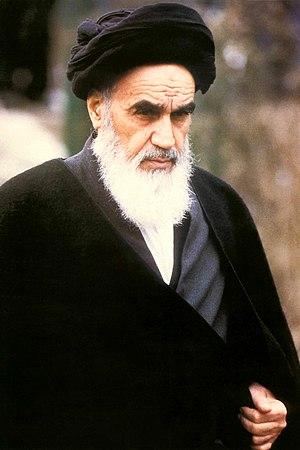
Quarante Hadith est un livre de 1940 écrit par Ruhollah Khomeini, fondateur de la République islamique d'Iran. Il décrit ses interprétations personnelles de quarante traditions attribuées à Muhammad, le prophète de l'islam et aux douze imams.